Oscar Mathisen

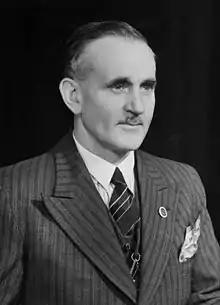
Mathisen in 1938

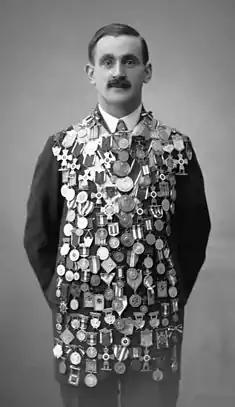
Mathisen in 1914

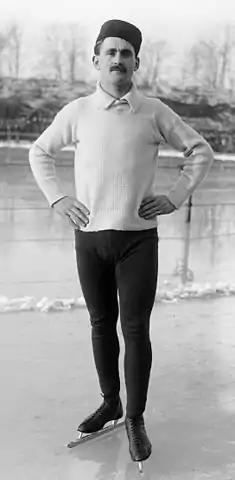
Mathisen in 1909

Oscar Wilhelm Mathisen (4 October 1888 – 10 April 1954) was a Norwegian speed skater and celebrity, almost rivalling Roald Amundsen and Fridtjof Nansen as symbols for a young nation (Norway became independent in 1905). He represented "Kristiania Skøiteklub" (now "Oslo Skøiteklub").